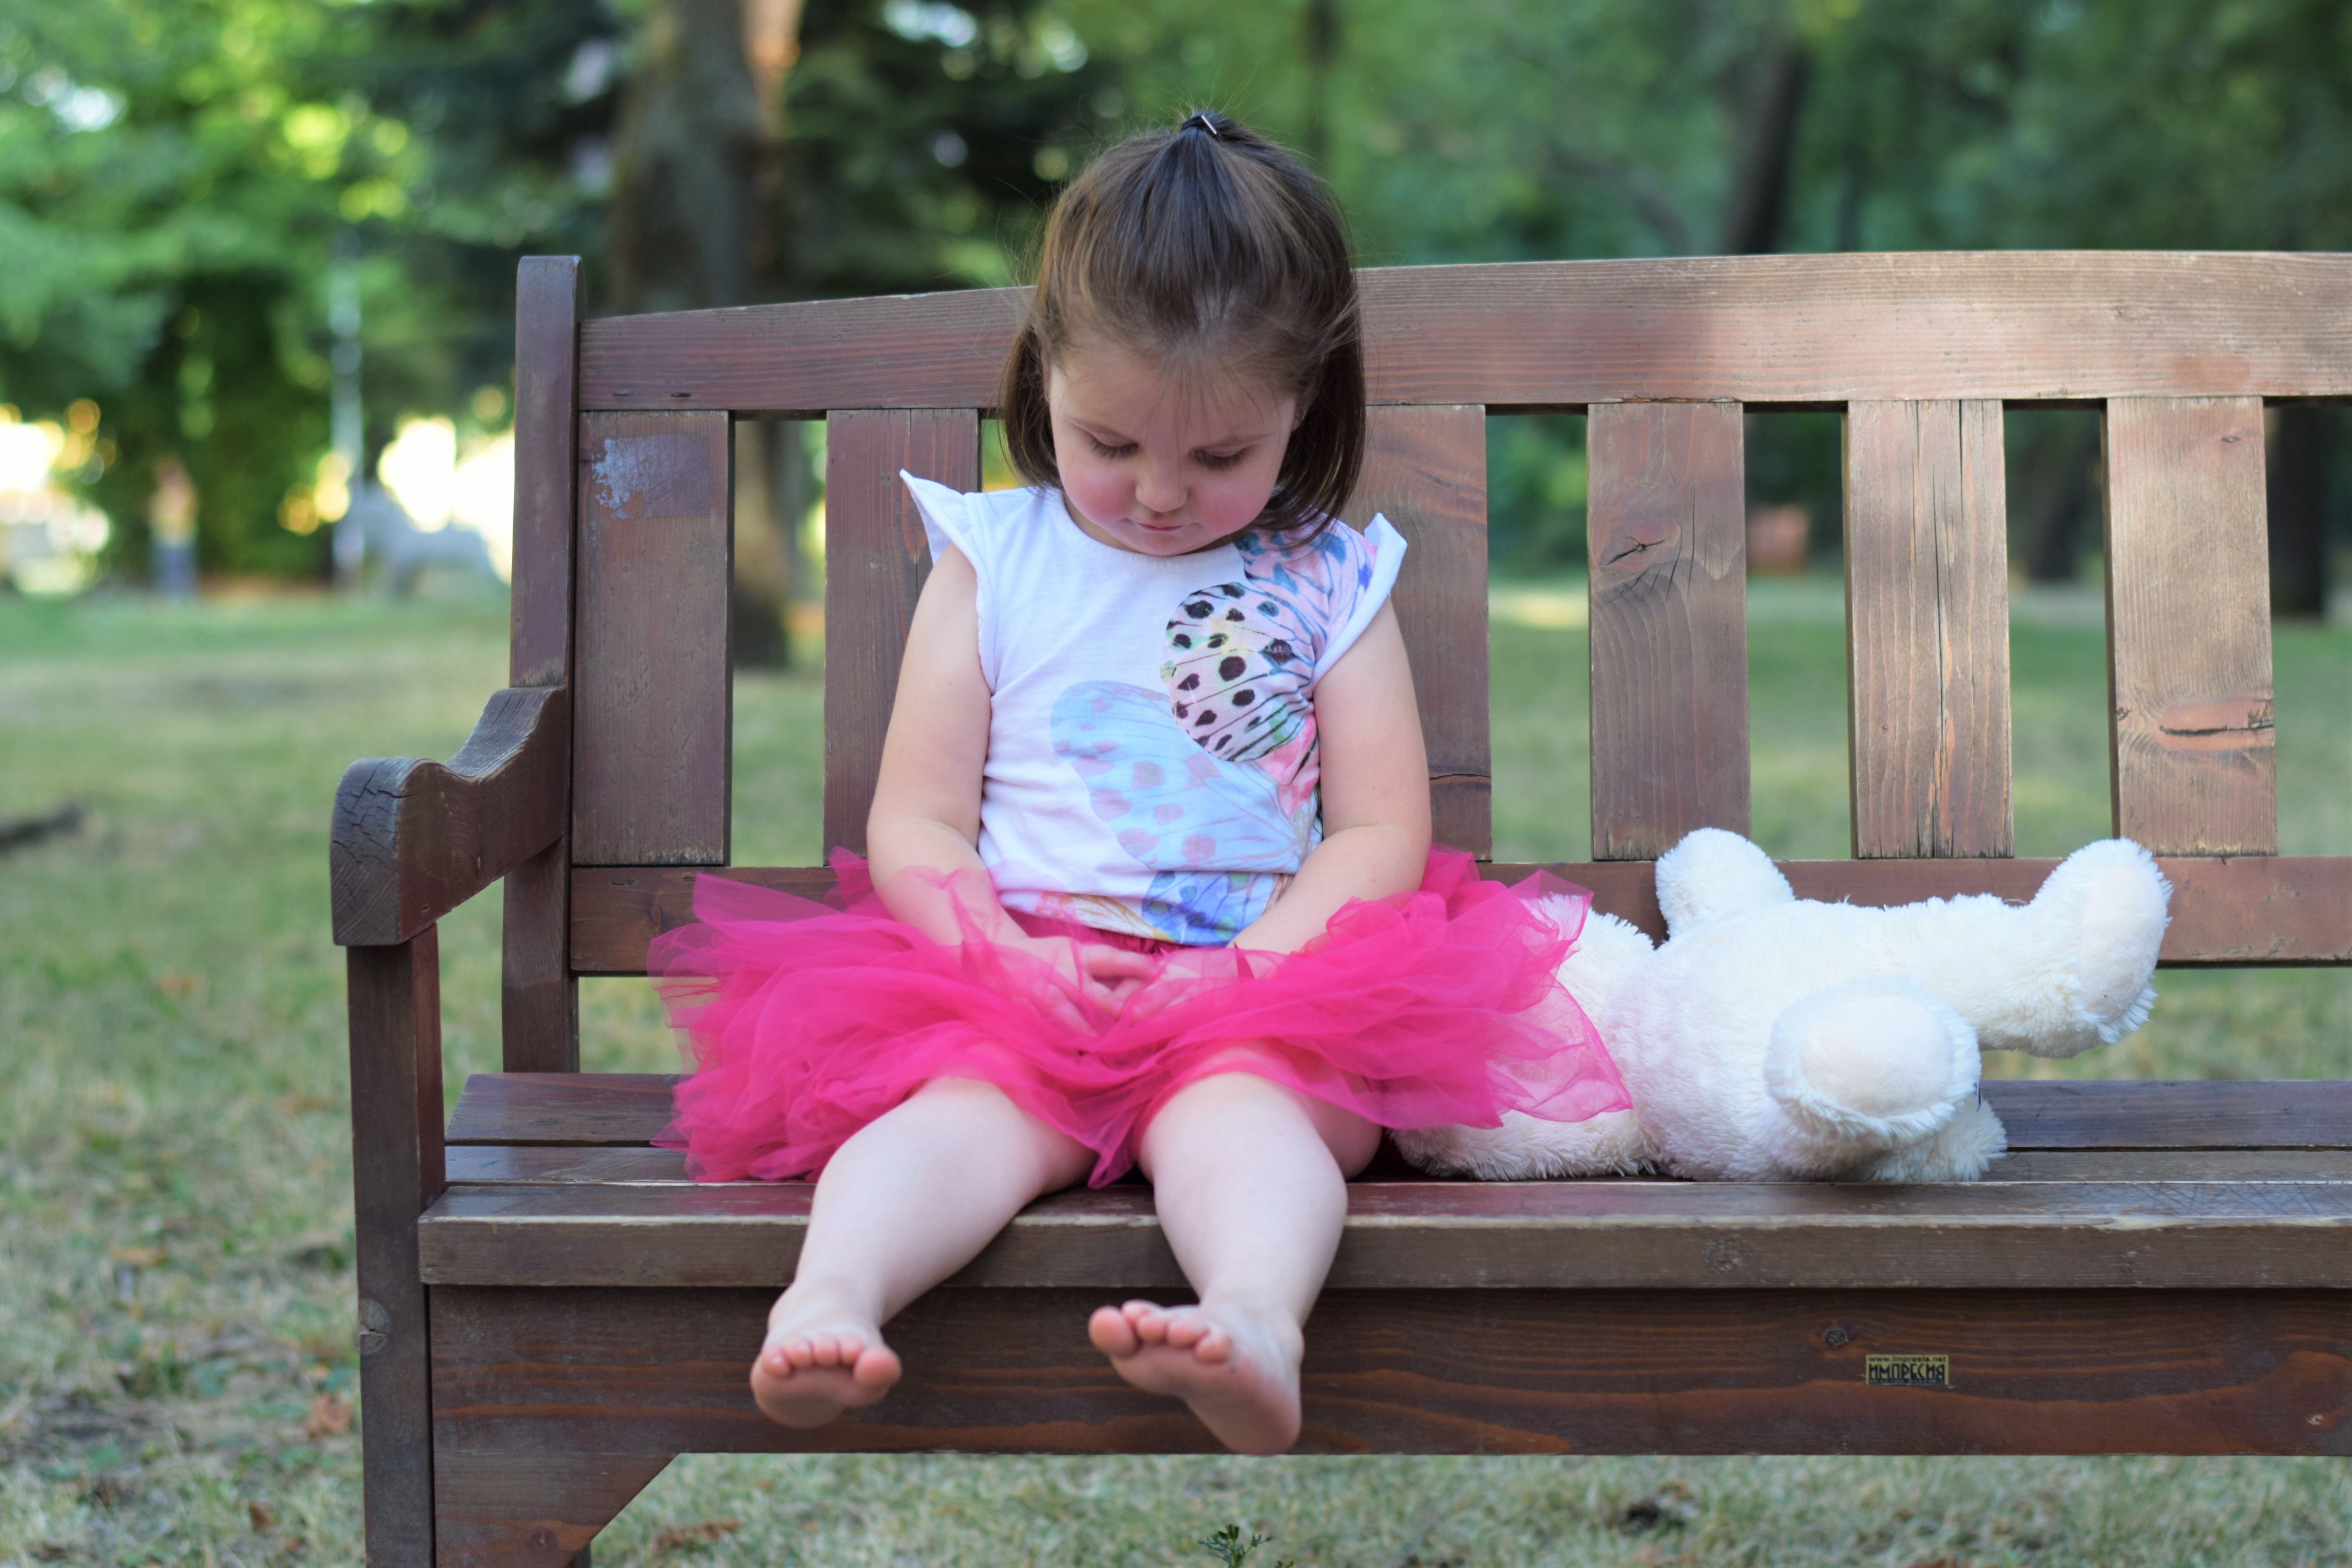
outdoor, person, people, girl, play, kid, cute, portrait, spring, sitting, child, childhood, dress, infant, toddler, little, daughter, portrait photography, human positions